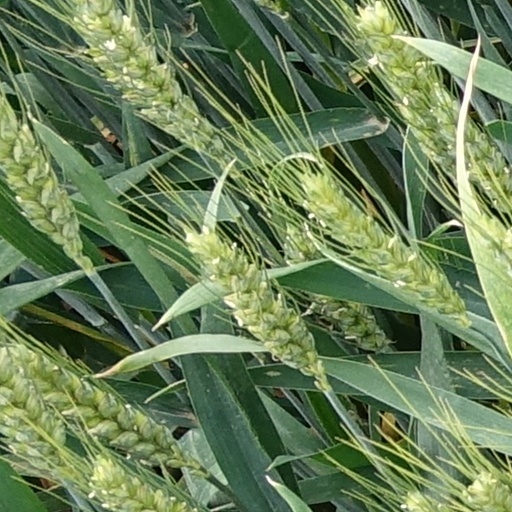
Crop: wheat